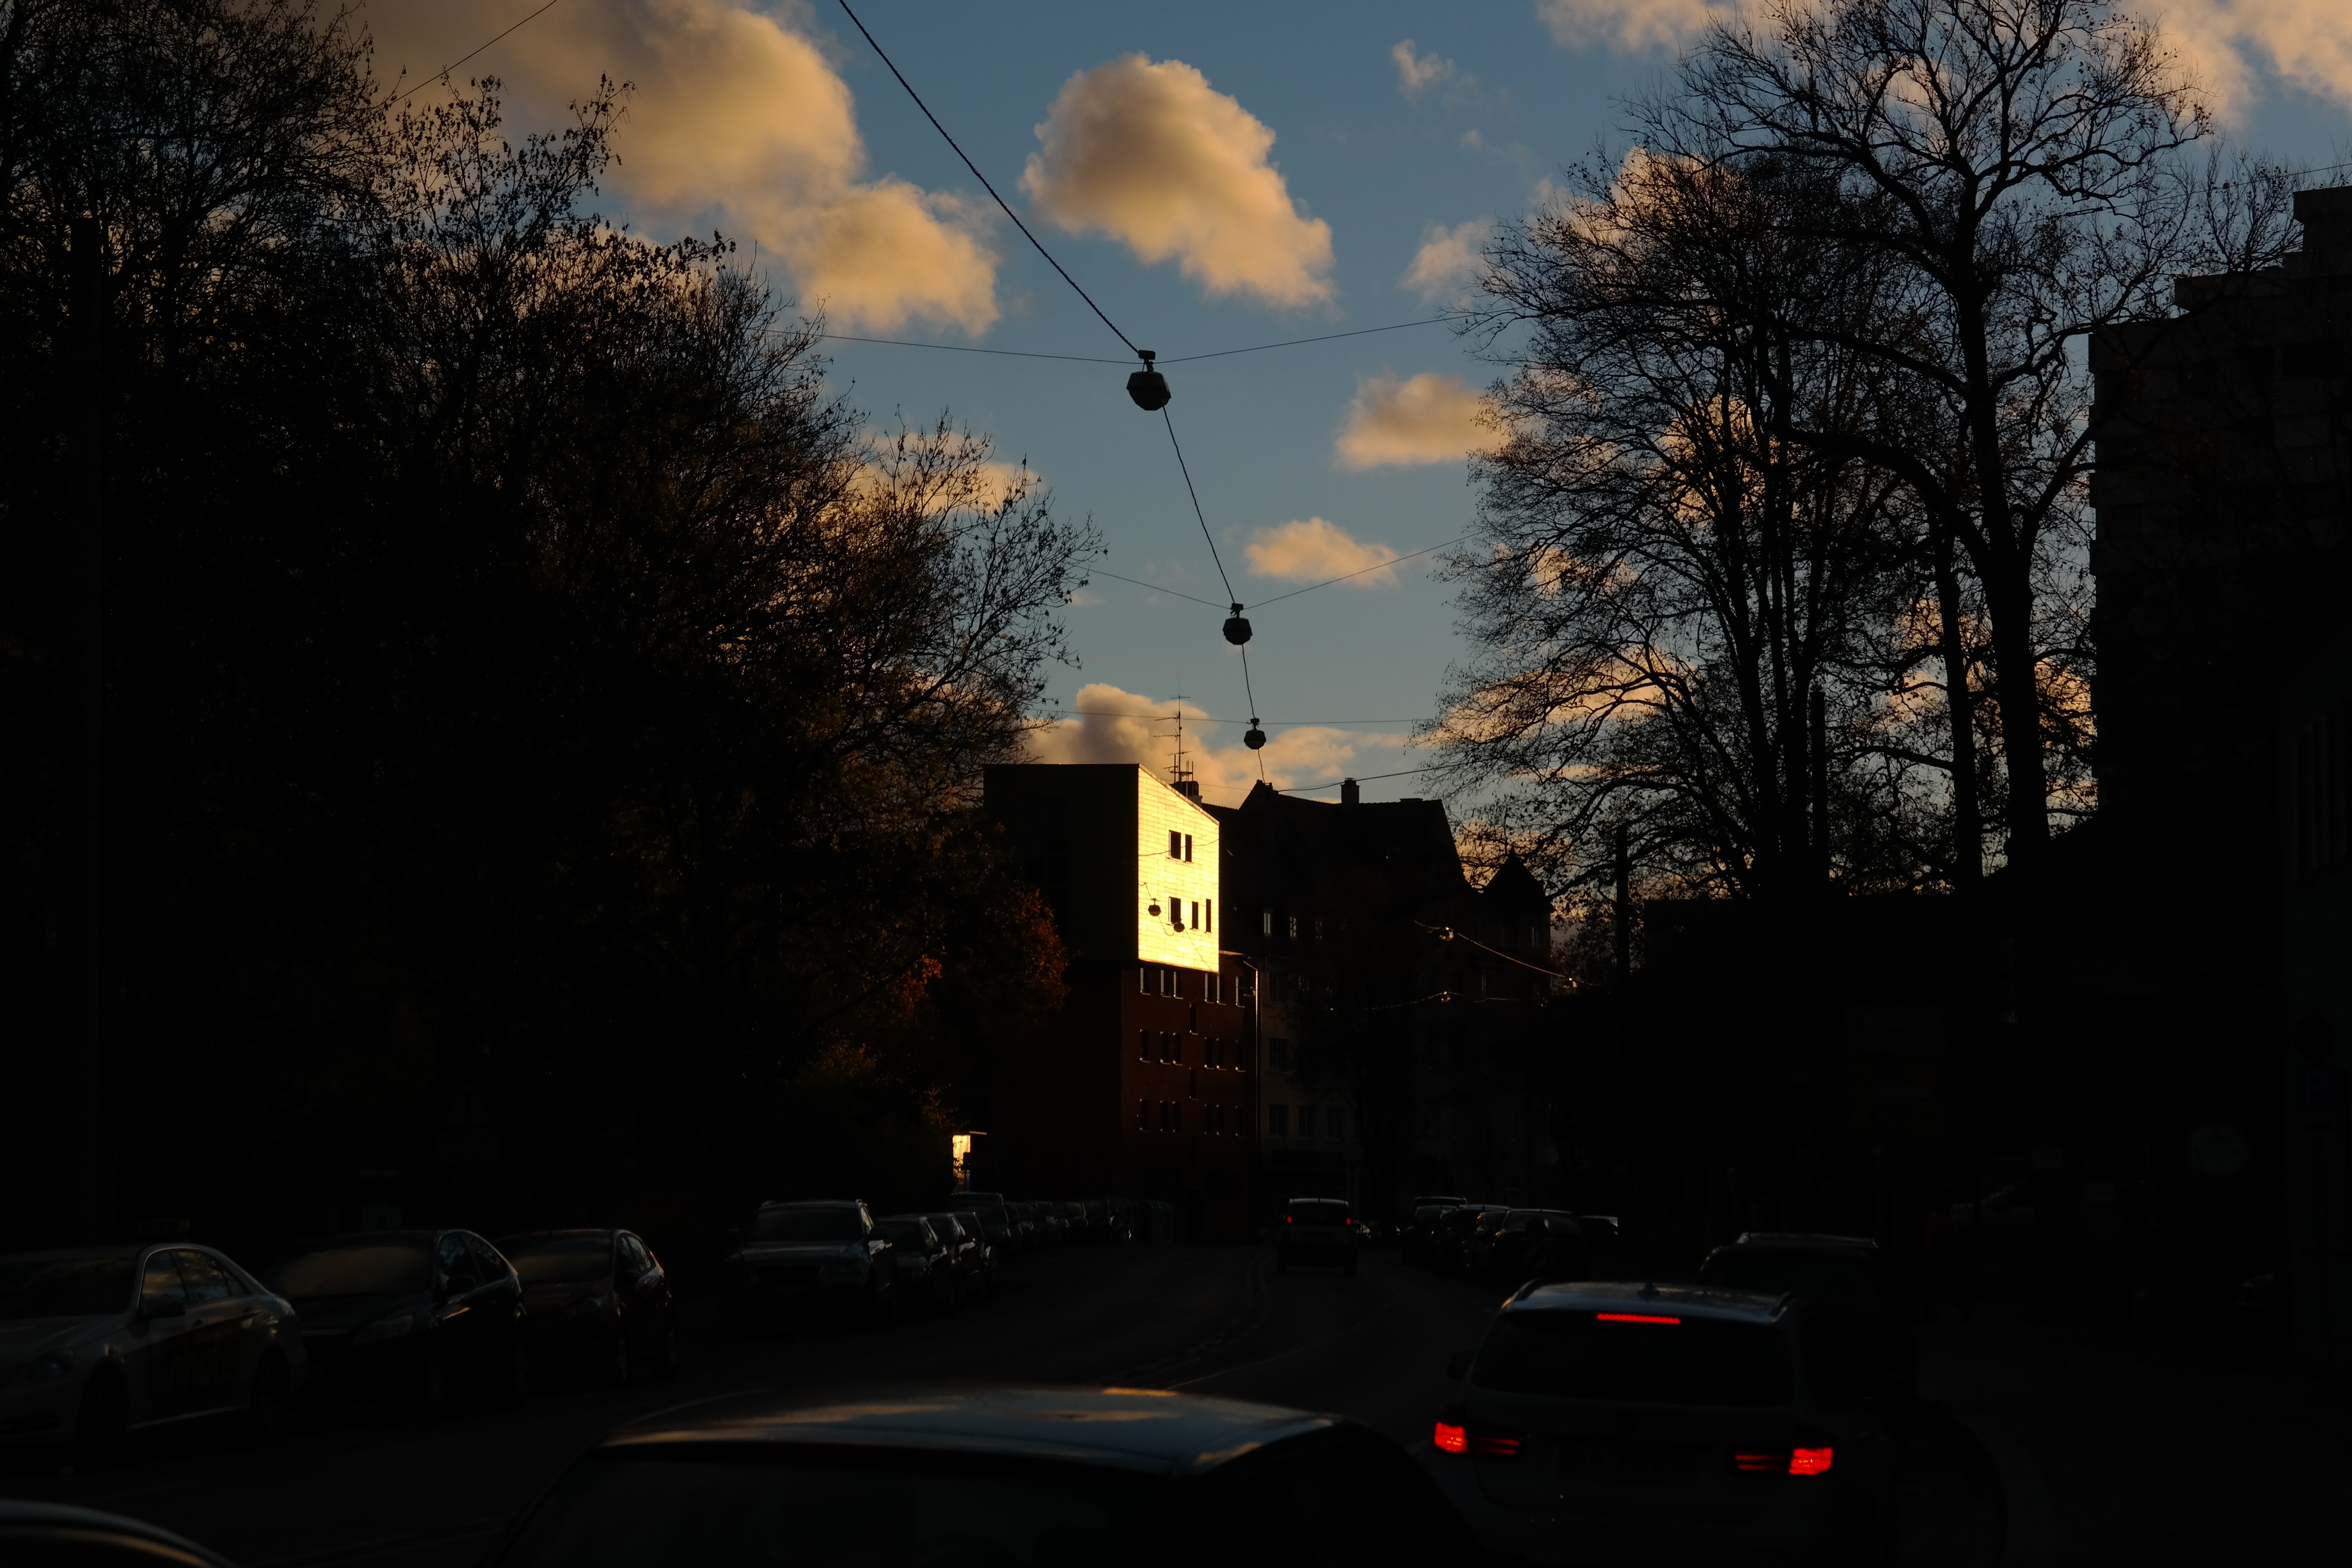
tree, light, cloud, sky, sun, sunset, road, traffic, night, sunlight, morning, dawn, city, dusk, evening, darkness, street light, lighting, clouds, homes, autos, gloomy, pkw, mirroring, vehicles, taillights, back light, street lighting, street lights